Antonio Lussich

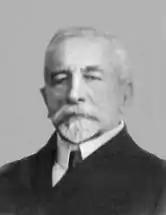
Antonio Lussich

Antonio Dionisio Lussich (March 23, 1848 in Montevideo – June 5, 1928 in Punta del Este) was an Uruguayan sailor, arboricultorist and writer.